Help Remedies

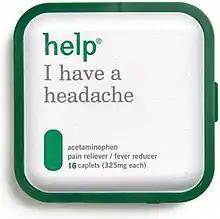
One of the products sold by Help Remedies, acetaminophen.

Help Remedies, Inc. is an American pharmaceutical company, founded by Richard Fine and Nathan Frank in 2008, based in New York City that sells an assortment of single-ingredient over-the-counter medications. The company has been noted for its unique product packaging and design ethic. All products are packaged in a flat, white, textured box that opens like a tin.